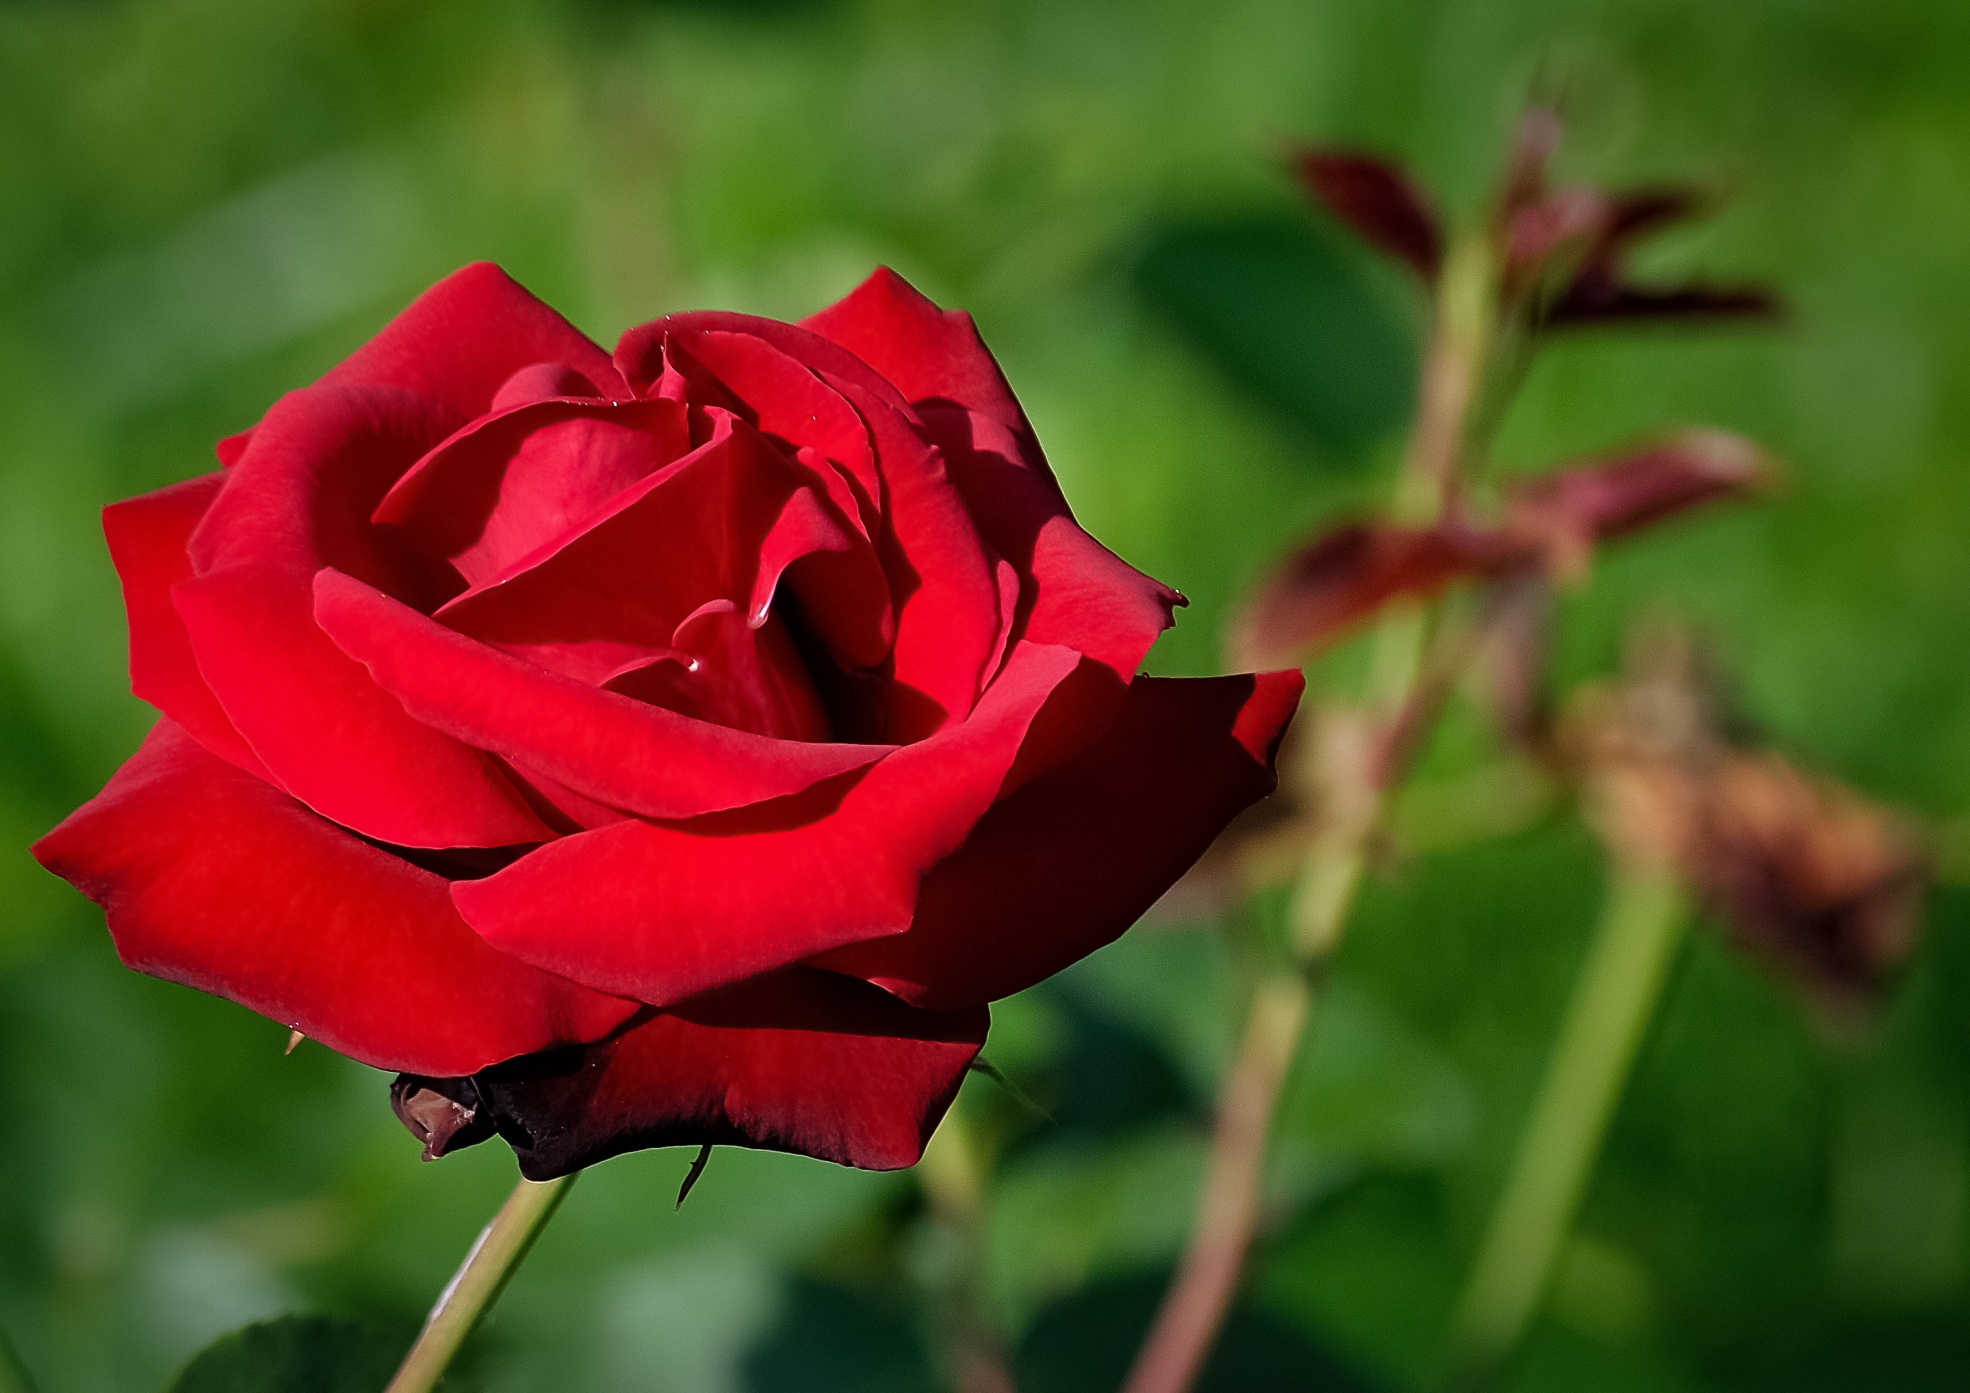
nature, plant, flower, petal, floral, rose, green, red, romantic, blooming, garden, flora, single, petals, beauty, passion, beautiful, floribunda, macro photography, flowering plant, garden roses, rose family, plant stem, land plant, rose order